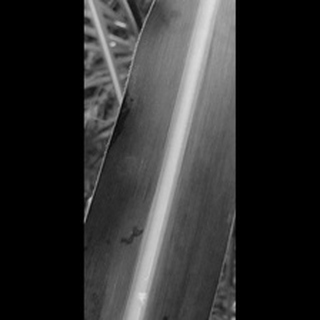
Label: healthy_sugarcane